Elisabeth von Thurn und Taxis

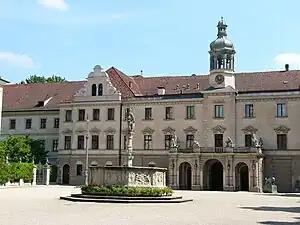
St. Emmeram's Abbey, Elisabeth's birthplace.

Until 1918, the House of Thurn and Taxis held the rank of royalty in the German Empire, where they once owned the continental postal system as an Imperial fief. As they were required to intermarry with other reigning or once-reigning dynasties, Elisabeth's mother is of similar background. Through her father, she is a descendant of Leopold II, Holy Roman Emperor, John VI of Portugal, Louis Philippe, King of the French and Charles IV of Spain. Through her mother, by birth a member of a mediatised comital dynasty, Elisabeth descends from the houses of the Russian princely families Golitsyn and Meshchersky and the German princes of Reuss. The House of Thurn and Taxis is one of Germany's wealthiest and most prominent families. From her maternal side, she is a descendant of the House of Schönburg. Her mother is the daughter of the politician and journalist Joachim, Count of Schonburg-Glauchau, as well as the sister of socialite Countess Maya von Schönburg-Glauchau and author Alexander, Count of Schonburg-Glauchau, a grandnephew by marriage of Queen Elizabeth II. Through her maternal grandmother, Countess Beatrix Széchenyi de Sárvár-Felsővidék, she is a descendant of Count István Széchenyi.